Whiteside Theatre

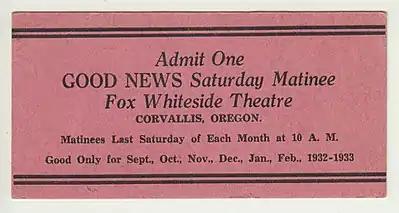
Matinee pass for the "Fox Whiteside Theatre," 1932.

On December 26, 1928, the Whiteside Theatre showed the first "talking picture" in Corvallis. Some $35,000 had been invested by the Whitesides in new Vitaphone equipment developed by Warner Brothers, the installation of which took about six weeks. The Vitaphone system made use of a turntable adjacent to the movie projector, both of which were driven by the same motor, which kept the speed constant. An electric pick-up and amplifier located in the projection room transmitted the sound to multiple horns spread out throughout the theater. A new set of rates accompanied the costly upgrade, with the Whiteside initially charging 50 cents for adult admission and 15 cents for children, with loge seats selling for 75 cents — although midweek and afternoon matinees were offered with reduced entrance fees. "The Jazz Singer," a 1927 film starring Al Jolson, was slated to debut in Corvallis at the Whiteside on New Year's Day of 1929, with a steady stream of "talkies" booked for subsequent weeks.